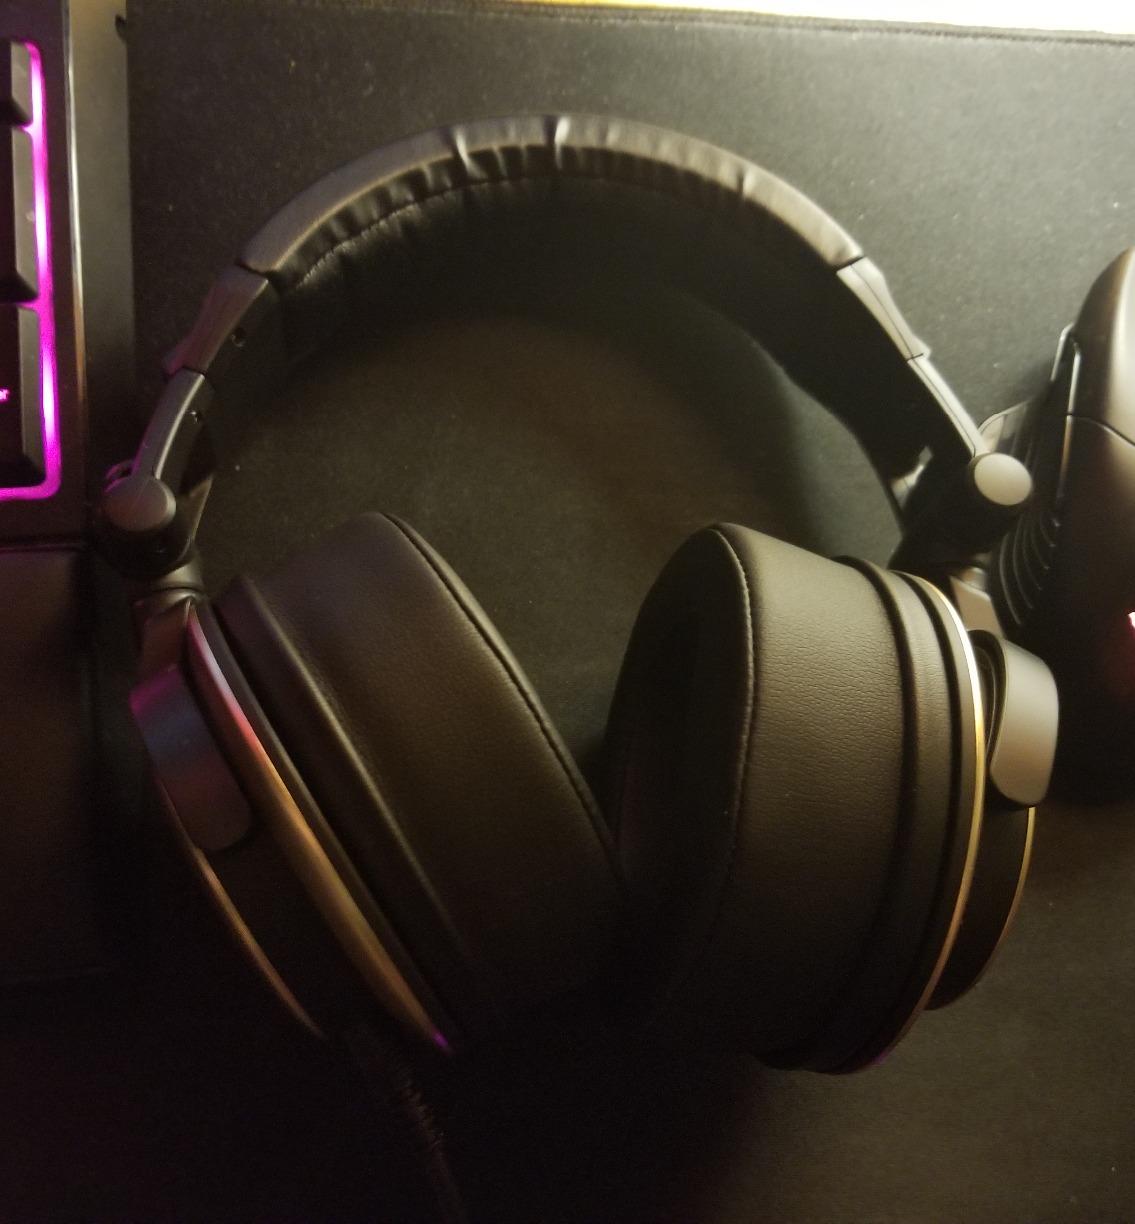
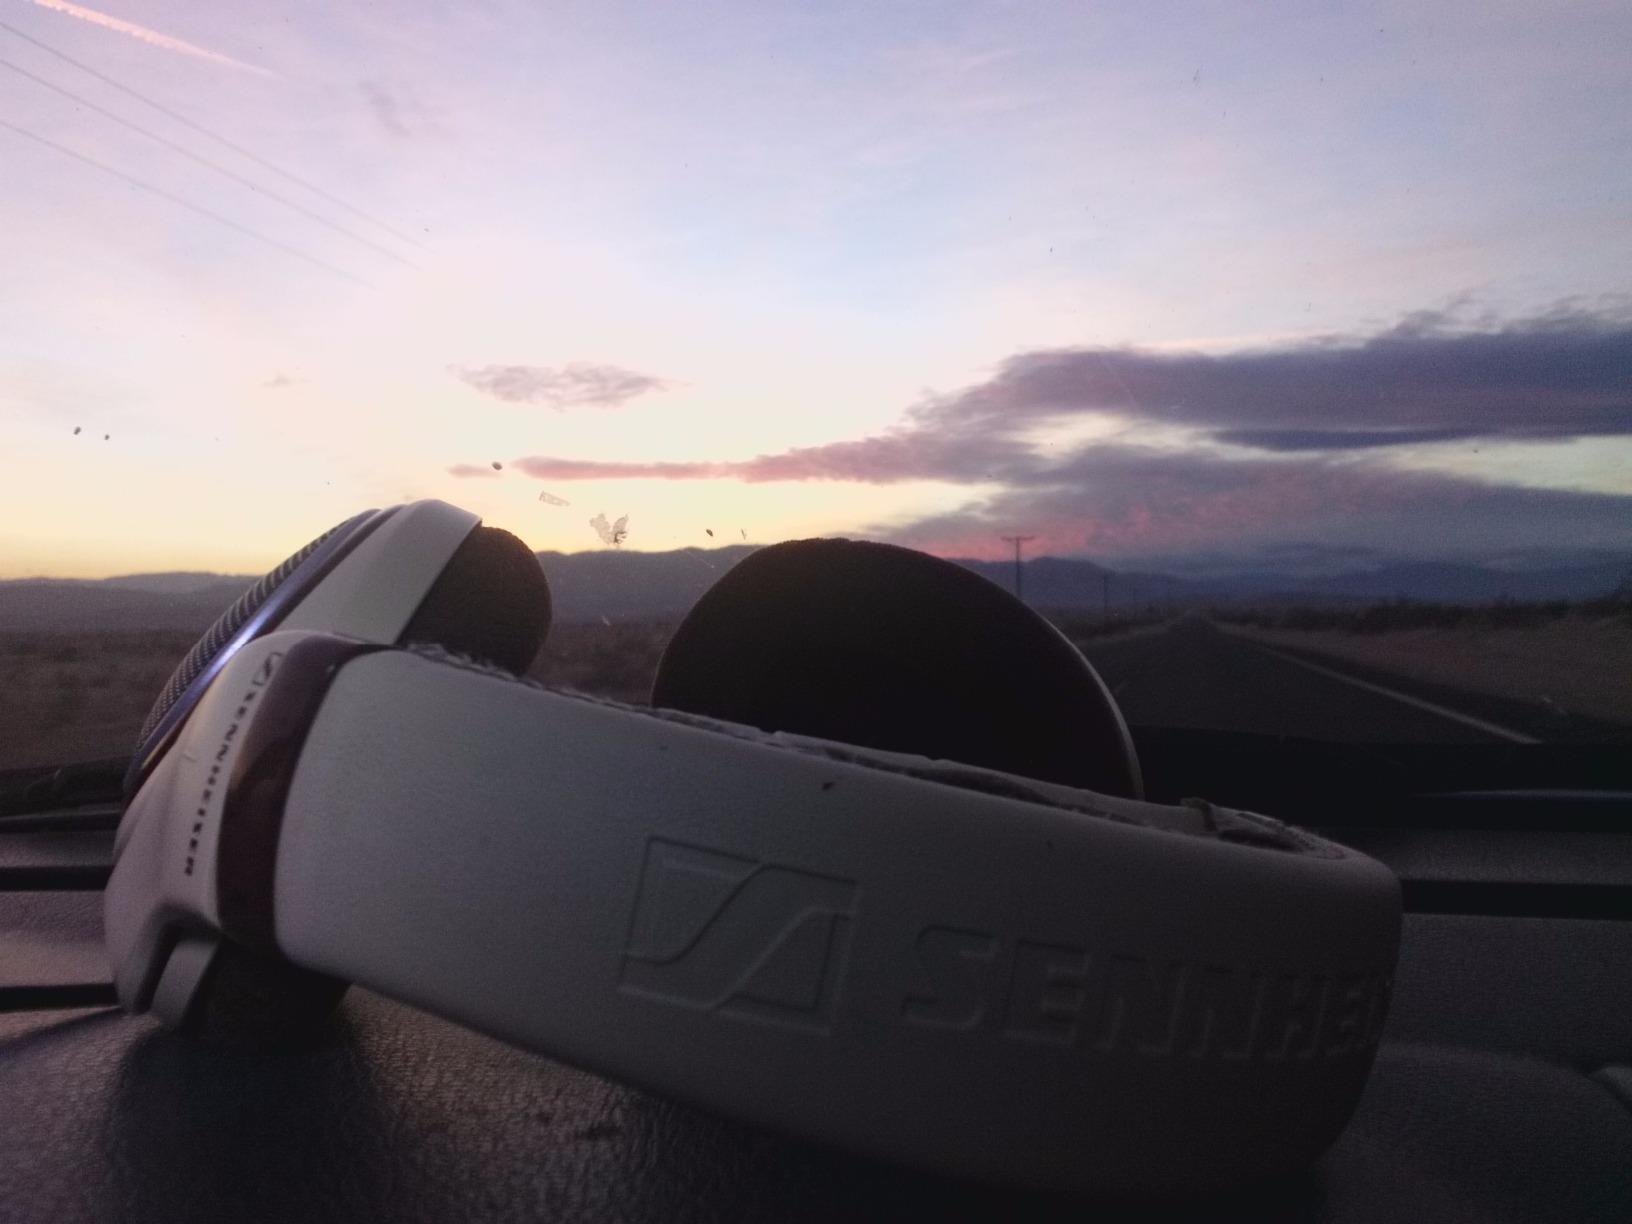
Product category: headphones
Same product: no